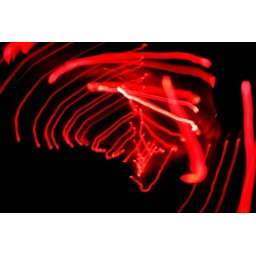
Lights hanging in the screen house on my patio.